Signal to Noise (comics)

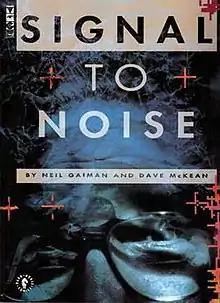
Original edition cover

Signal to Noise is a graphic novel written by Neil Gaiman and illustrated by Dave McKean. It was originally serialised in the UK style magazine "The Face", beginning in 1989, and collected as a graphic novel in 1992, published by Victor Gollancz Ltd in the UK and by Dark Horse Comics in the US.